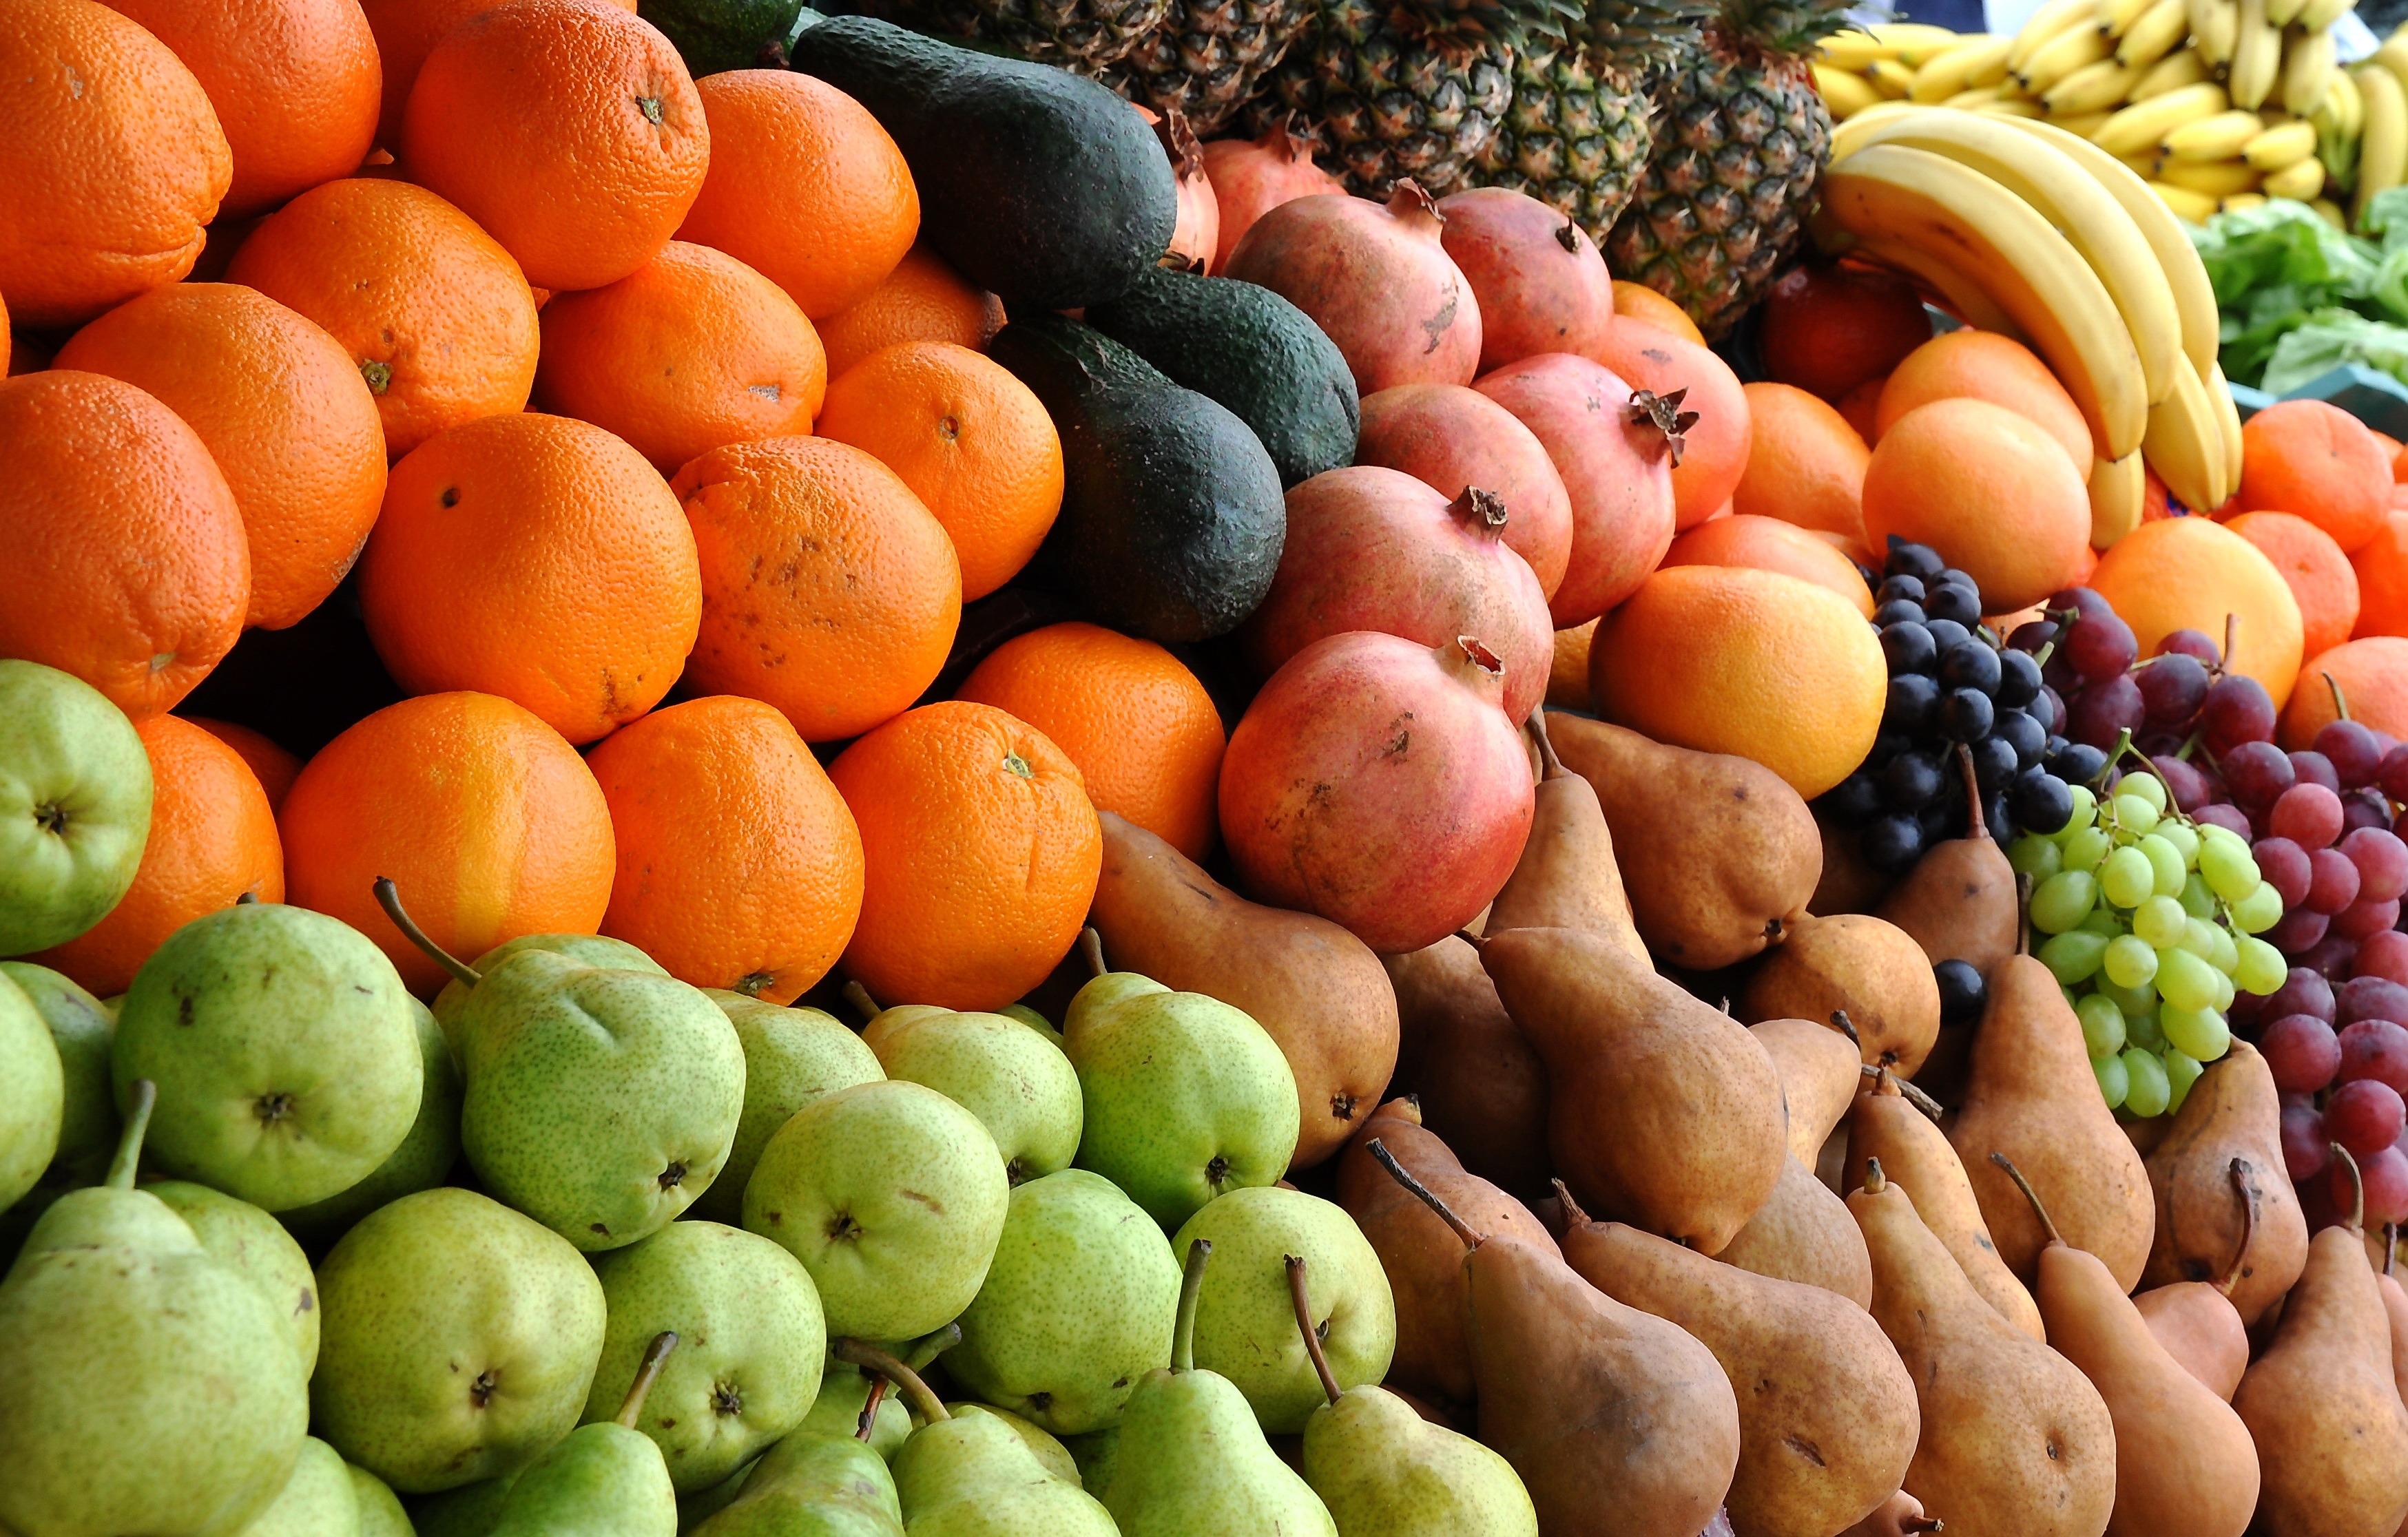
plant, fruit, food, produce, vegetable, color, mixed, flowering plant, land plant